Tiberian vocalization

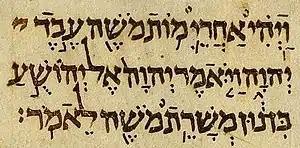
Closeup of Aleppo Codex, Joshua 1:1

The Tiberian vocalization, Tiberian pointing, or Tiberian niqqud is a system of diacritics ("niqqud") devised by the Masoretes of Tiberias to add to the consonantal text of the Hebrew Bible to produce the Masoretic Text. The system soon became used to vocalize other Hebrew texts as well.